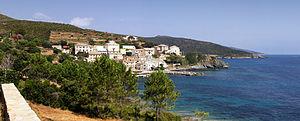
Cagnano (Corse) - Panorama de la marine de Porticciolo
Cagnano est une commune française située dans la circonscription départementale de la Haute-Corse et le territoire de la collectivité de Corse. Elle appartient à l'ancienne piève de Luri, dans le Cap Corse.